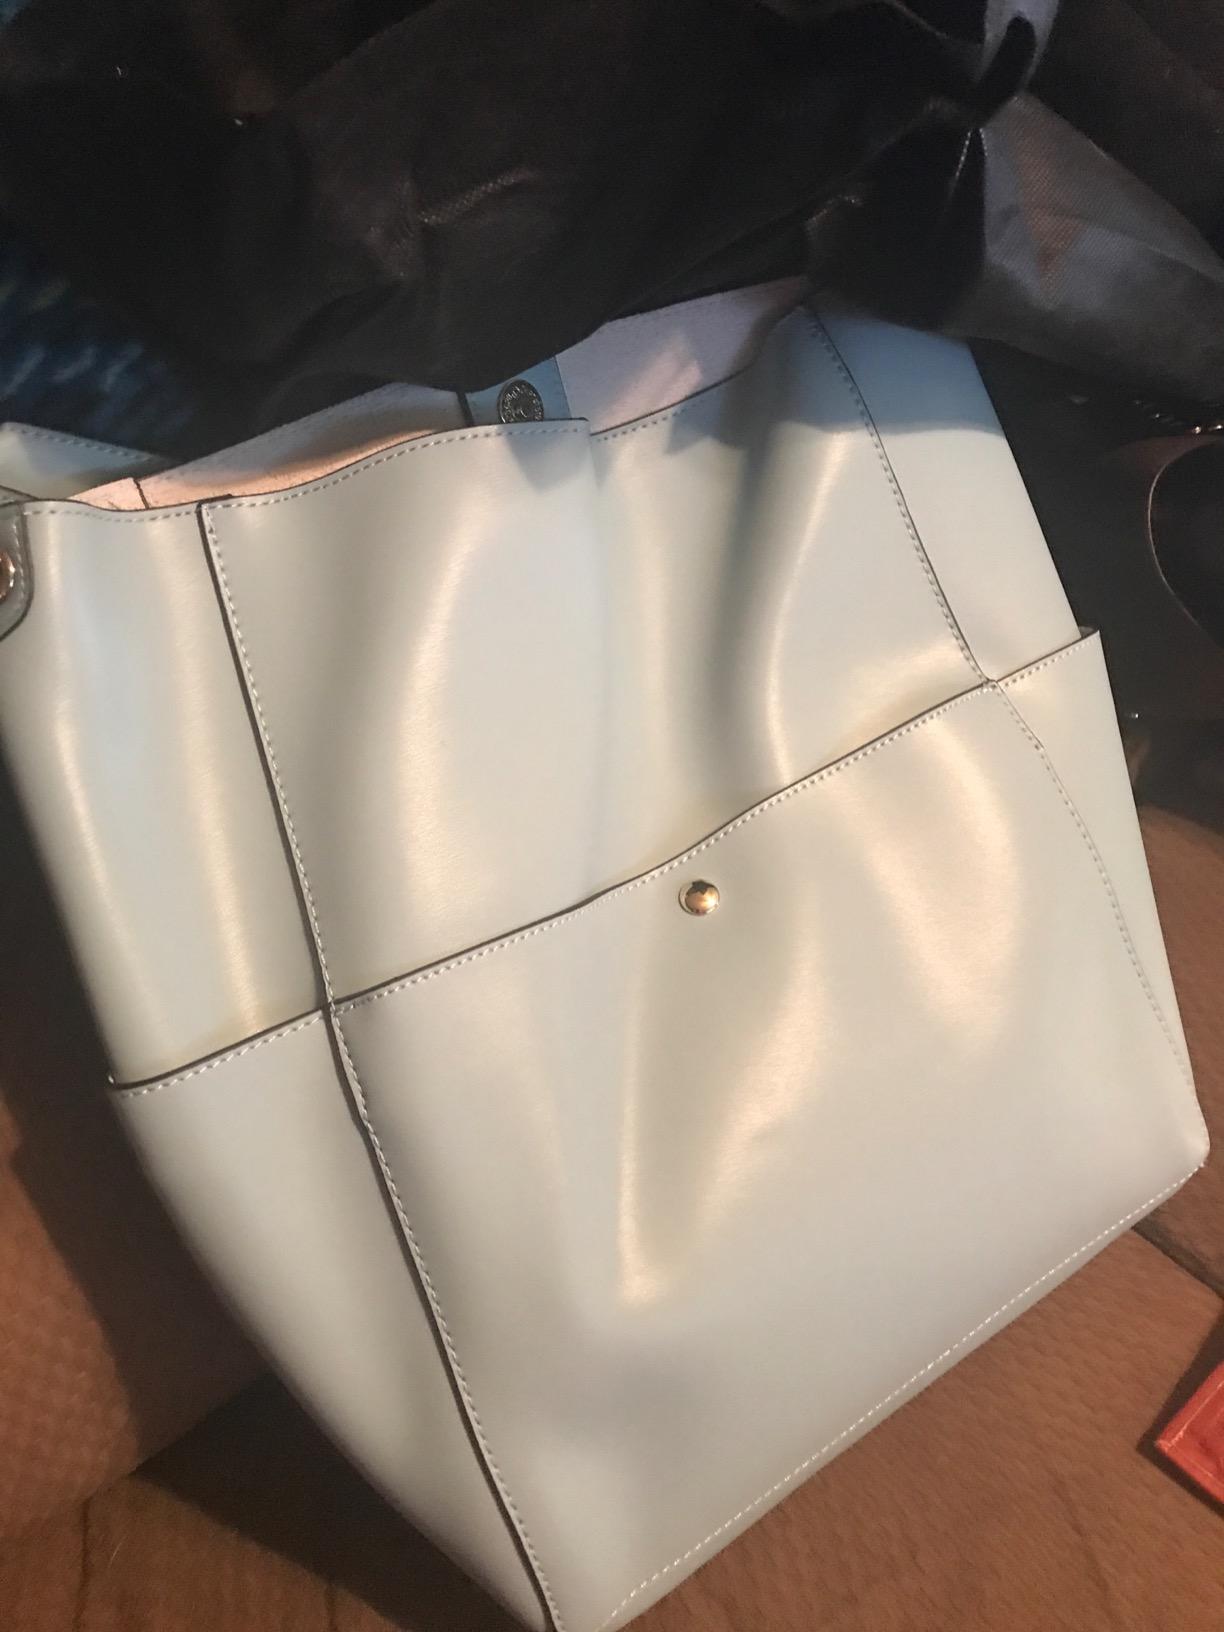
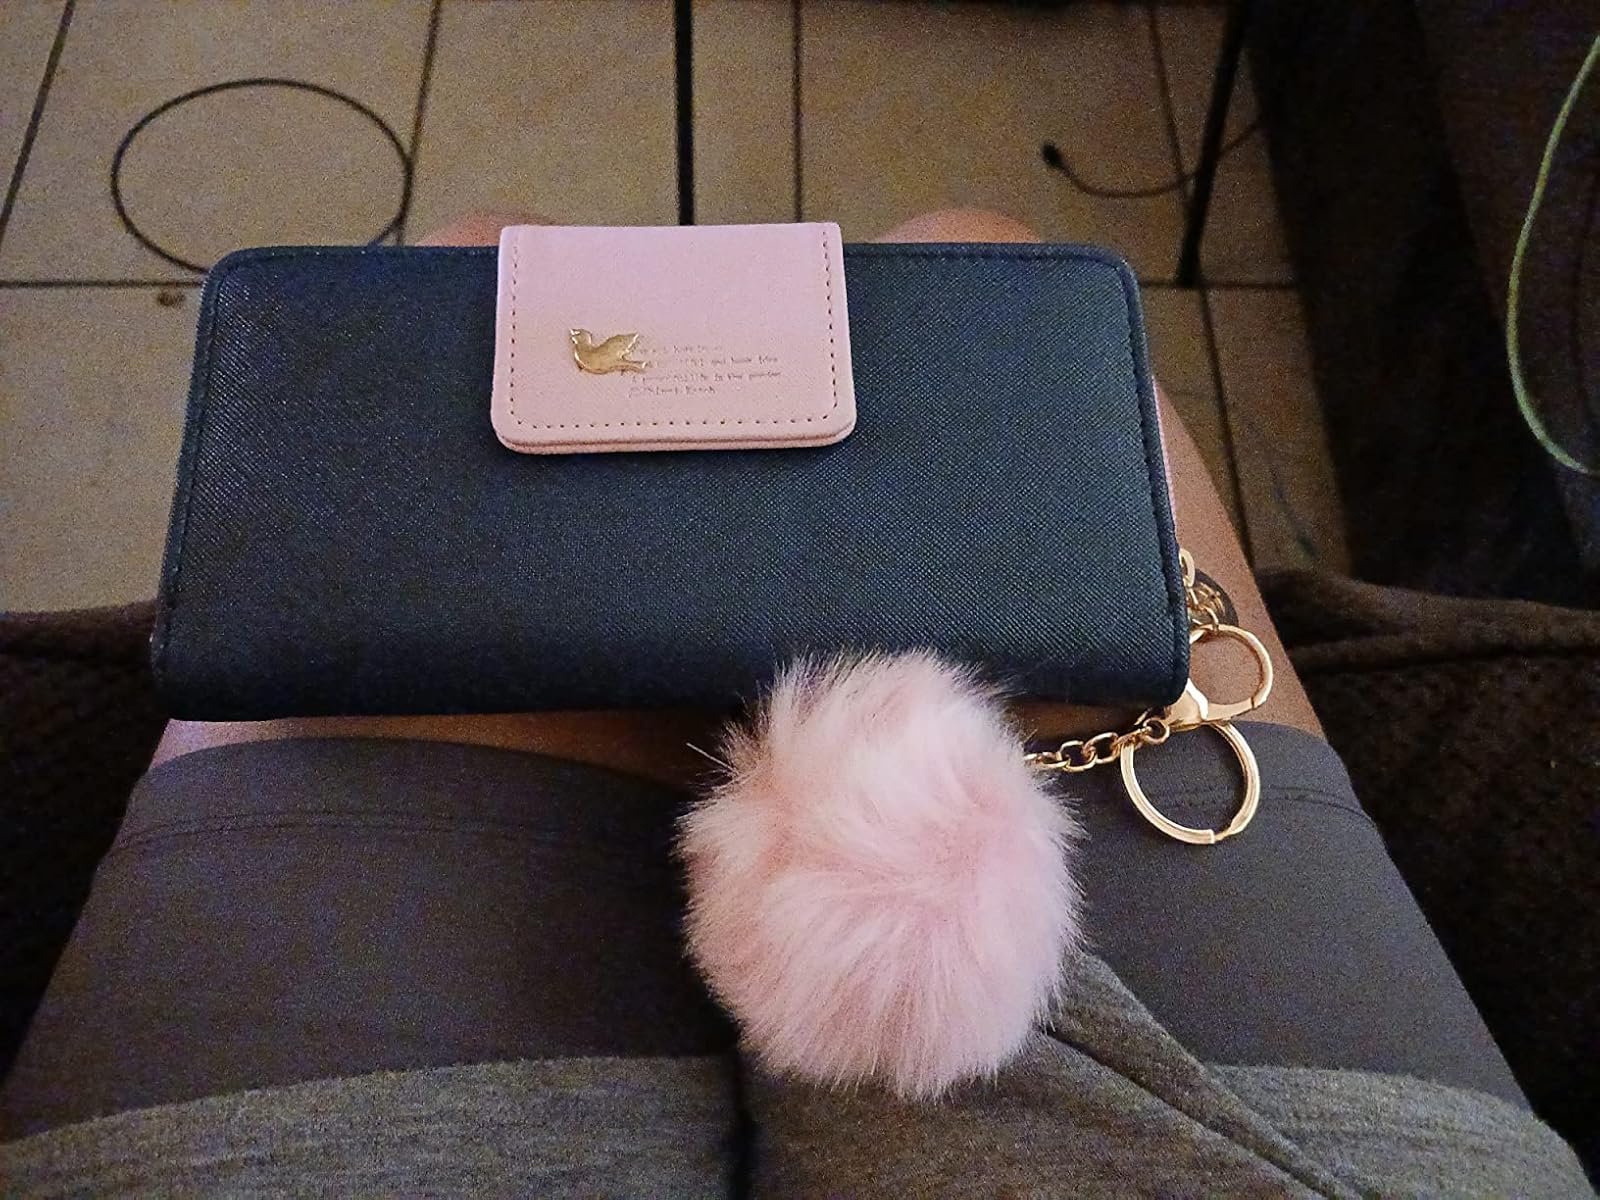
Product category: accessories_handbag
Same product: no